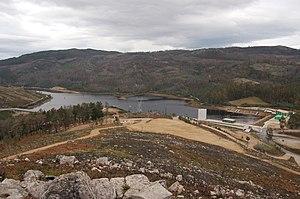
Le barrage de Pontillón de Castro est un barrage situé dans la paroisse civile de Verducido dans la commune de Pontevedra, qui alimente la ville de Pontevedra en eau potable.